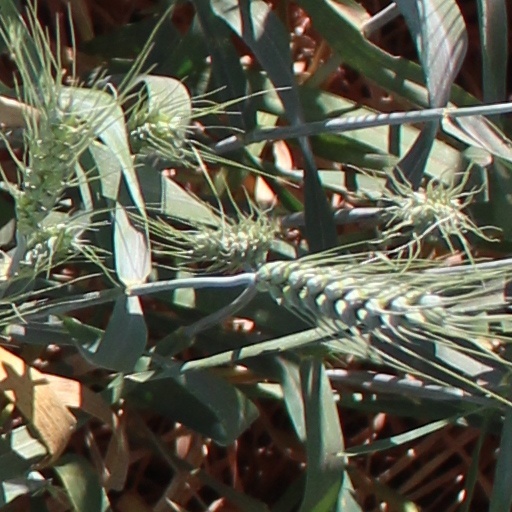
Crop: wheat